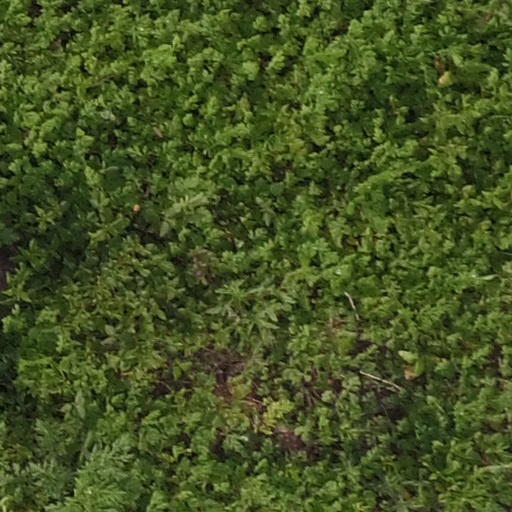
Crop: maize; corn